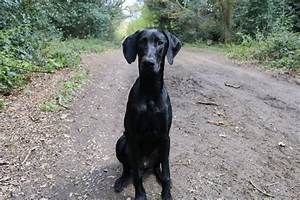
Label: dog